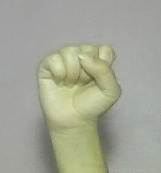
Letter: saad